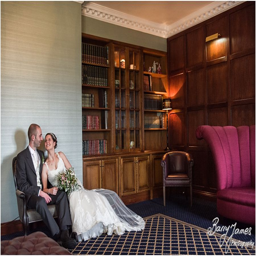
utilising the stunning library for couples photographs by person